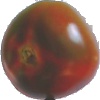
Label: Tomato Maroon 1